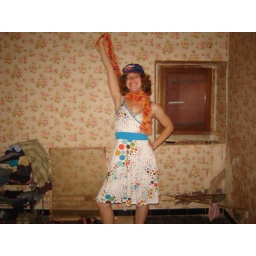
Classiest girl ever in the floweriest room ever. With Cavs hat and extremely long scarf knit out of boredom.